Deipnosophistae

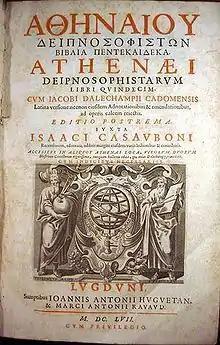
Frontispiece to the 1657 edition of the "Deipnosophists", edited by Isaac Casaubon, in Greek and Jacques Daléchamps' Latin translation

The Deipnosophistae ("Deipnosophistaí", , where "sophists" may be translated more loosely as ) is a work written in Ancient Greek by Athenaeus of Naucratis. It is a long work of literary, historical, and antiquarian references set in Rome at a series of banquets held by the protagonist for an assembly of grammarians, lexicographers, jurists, musicians, and hangers-on.